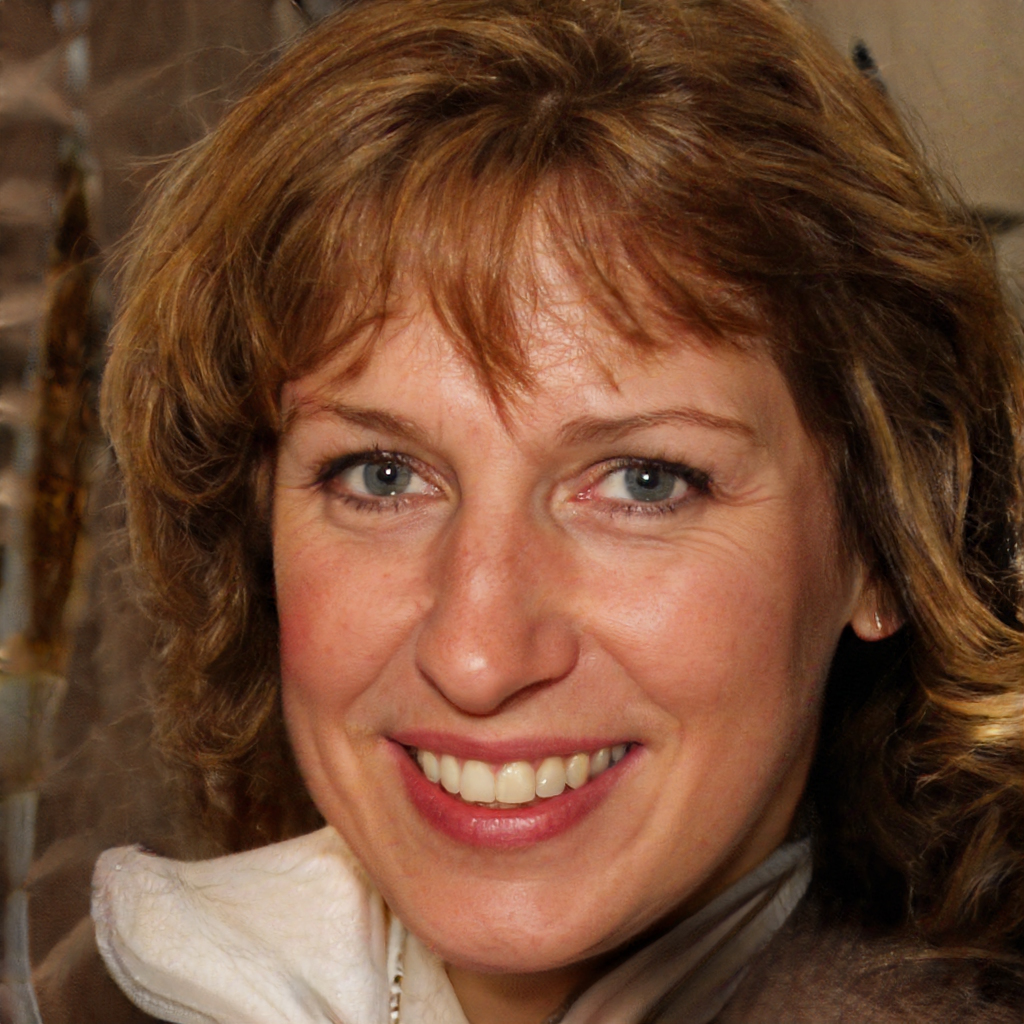
Label: Colored